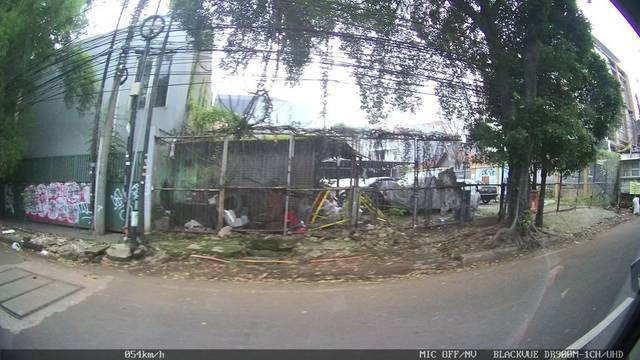
Region: Indonesia
Coordinates: -6.218, 106.793